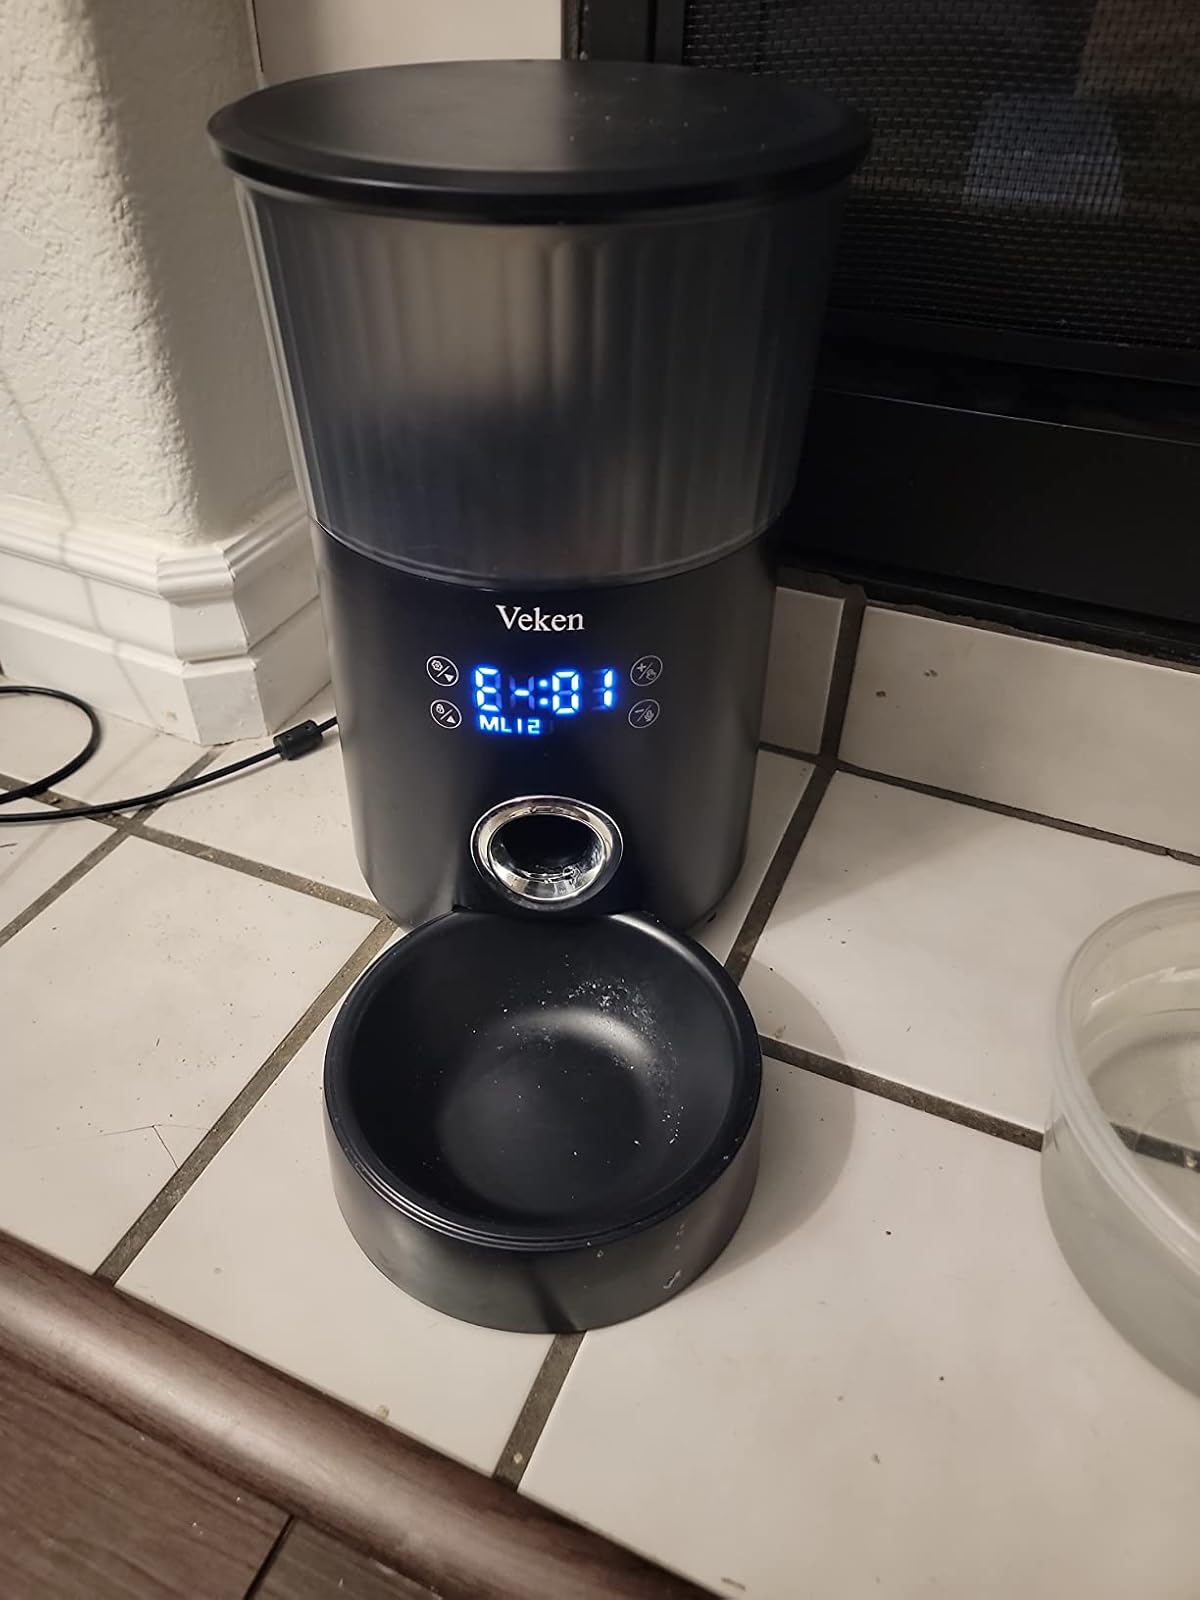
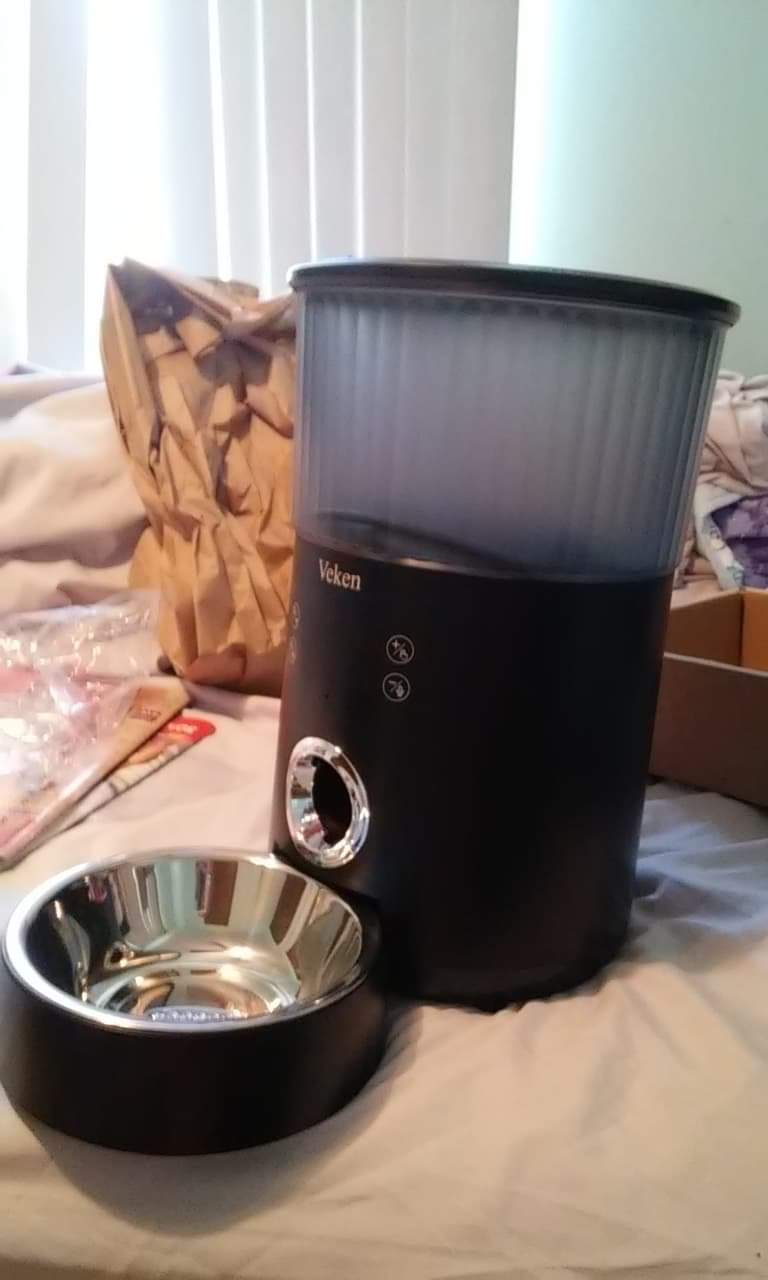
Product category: items_feeder
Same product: yes